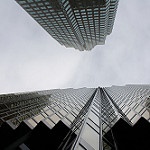
Label: buildings